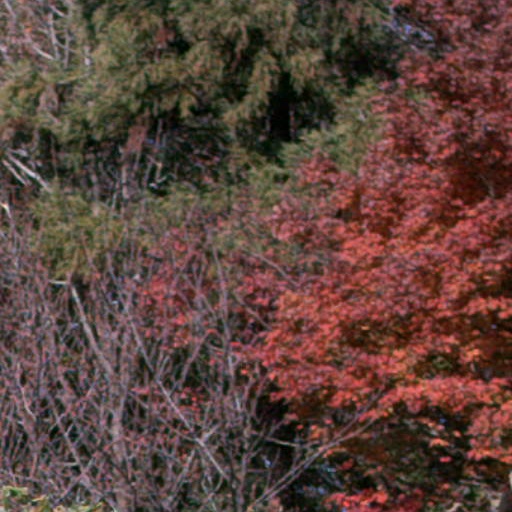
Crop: cassava